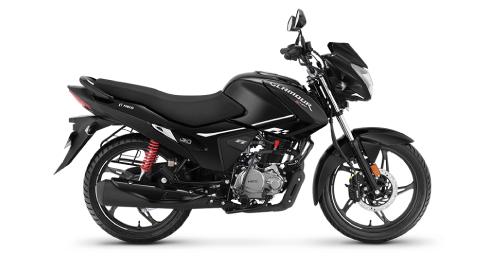
Vehicle type: Motorcycles